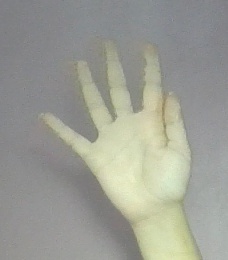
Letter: sheen